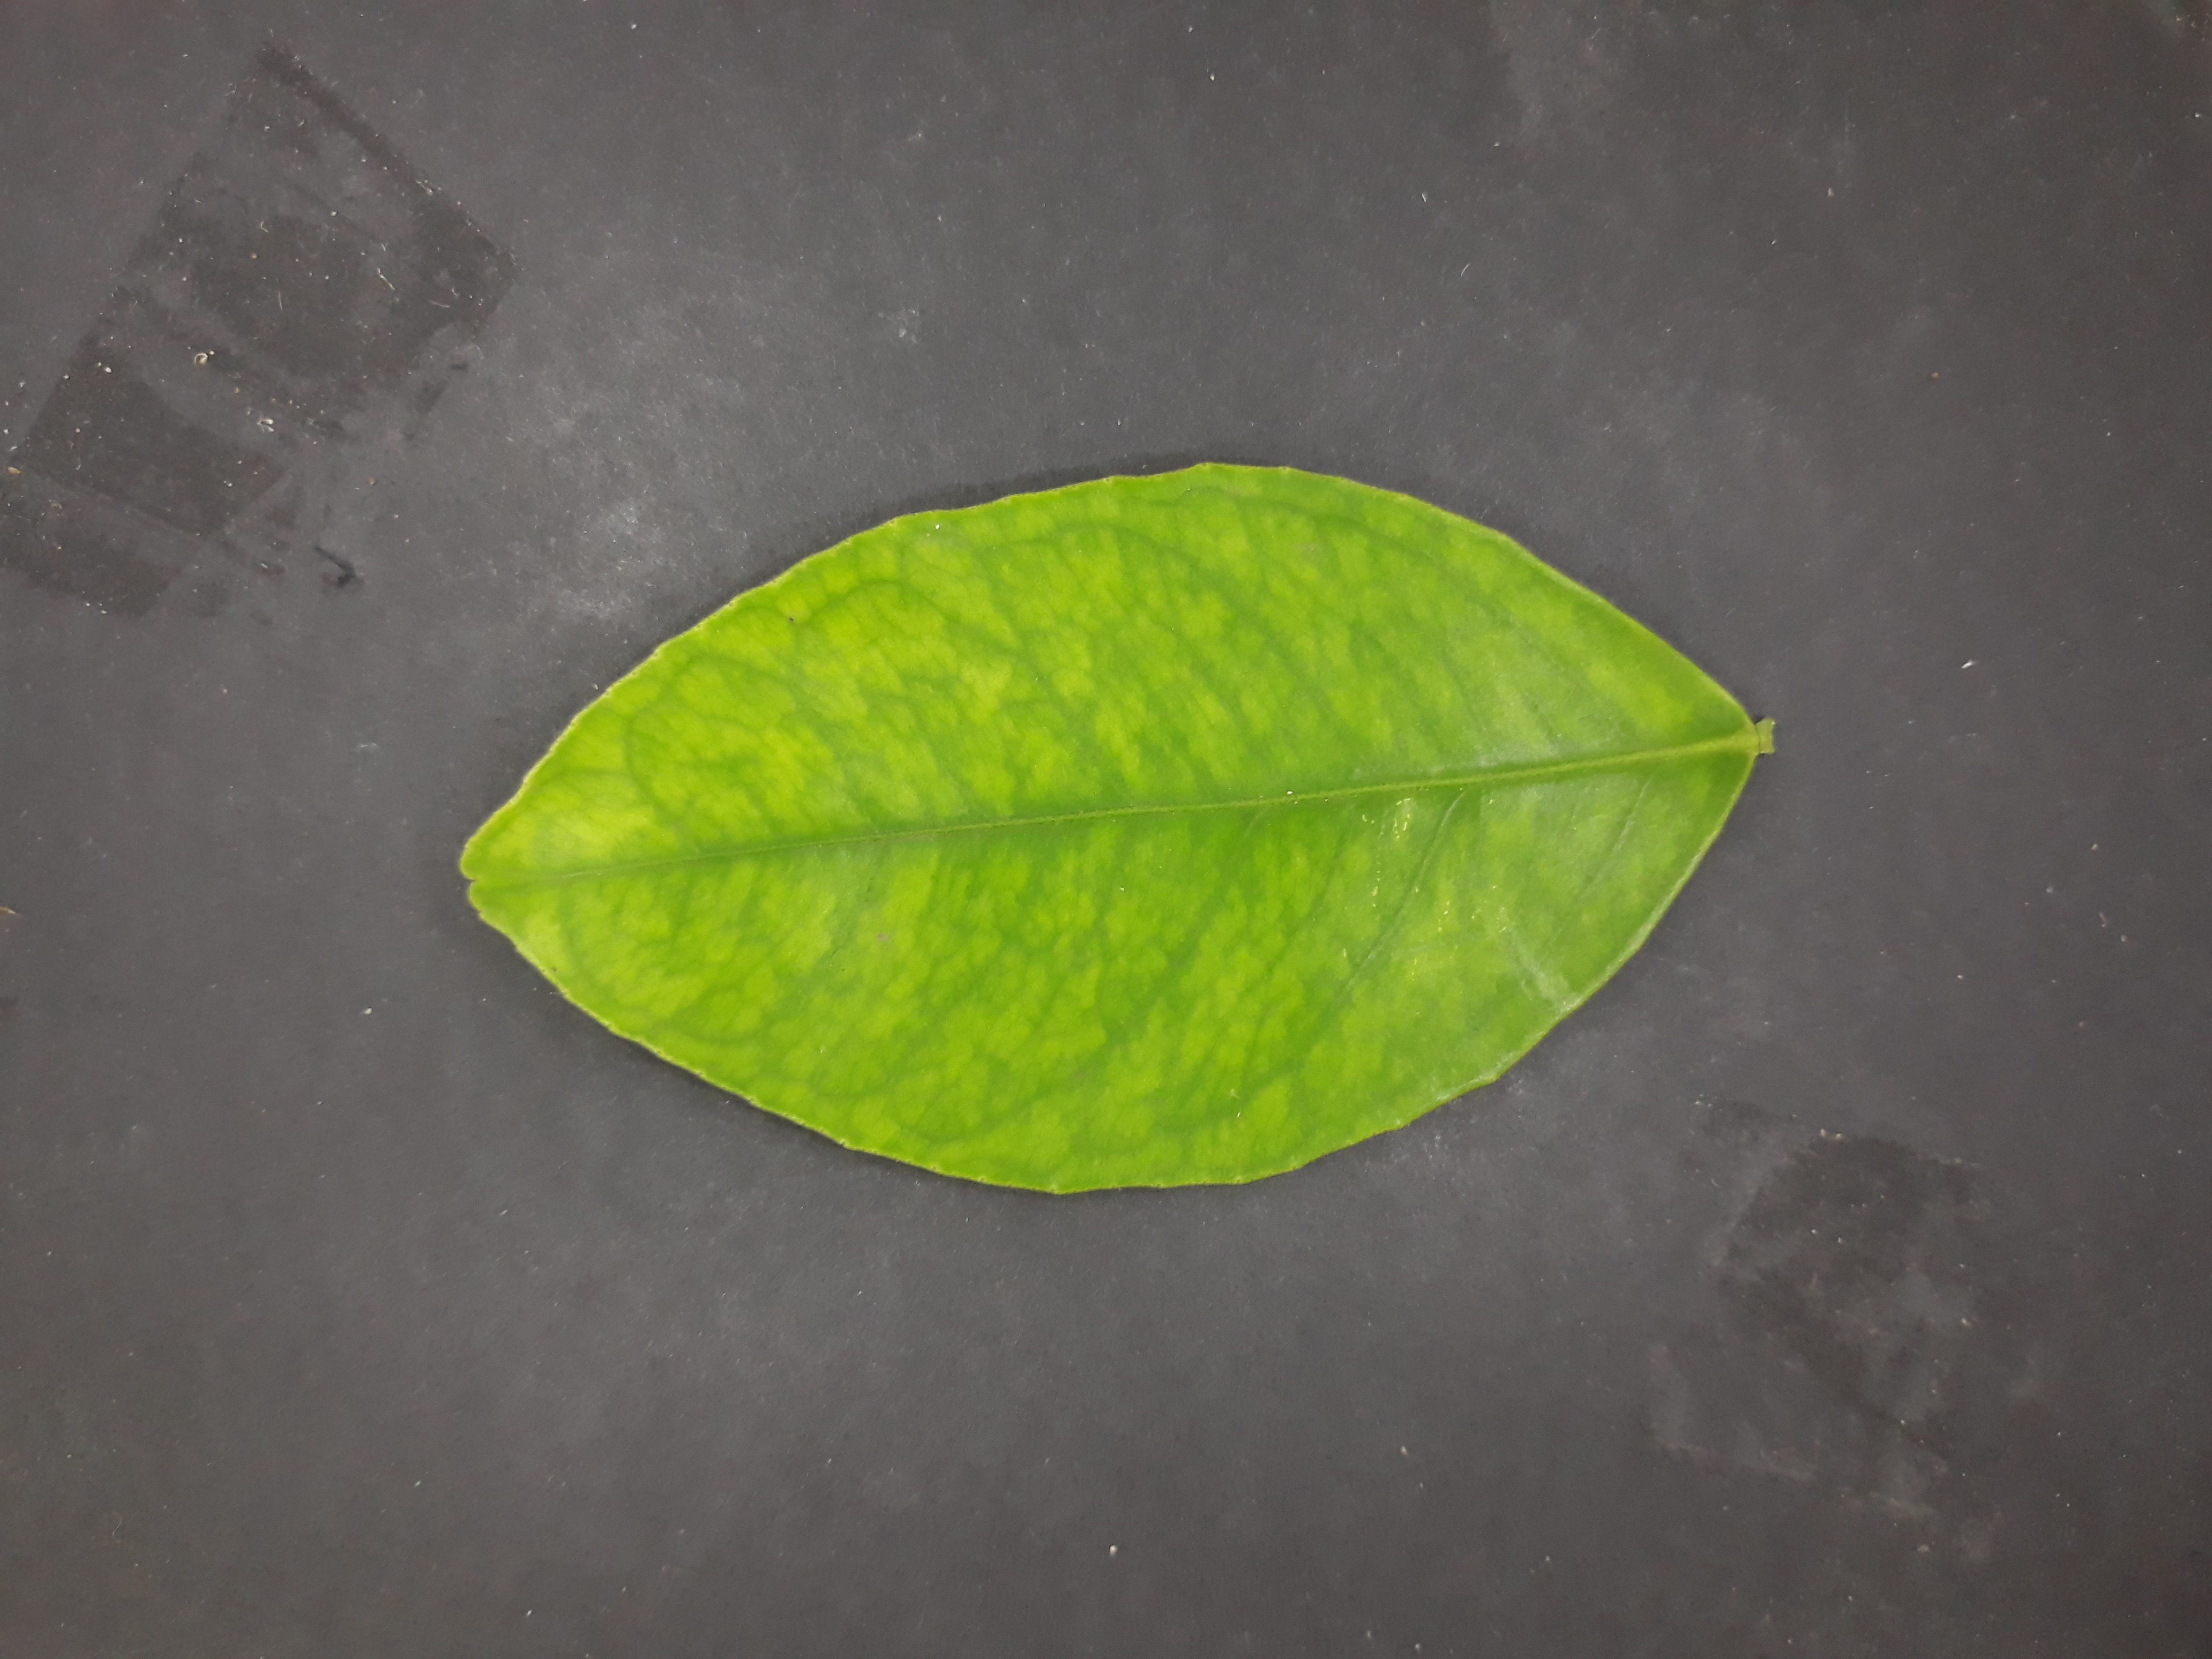
Label: Iron deficiency (Fe)